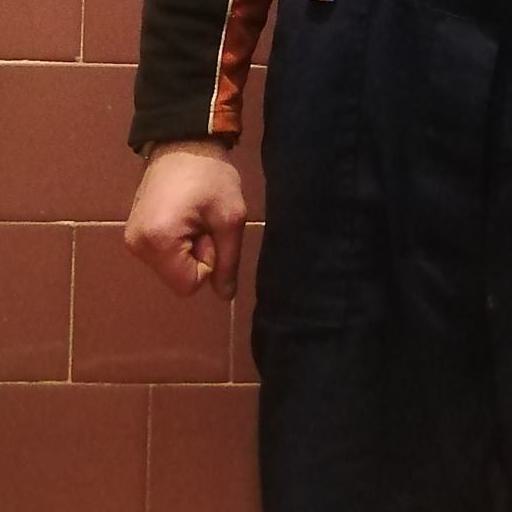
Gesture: no_gesture